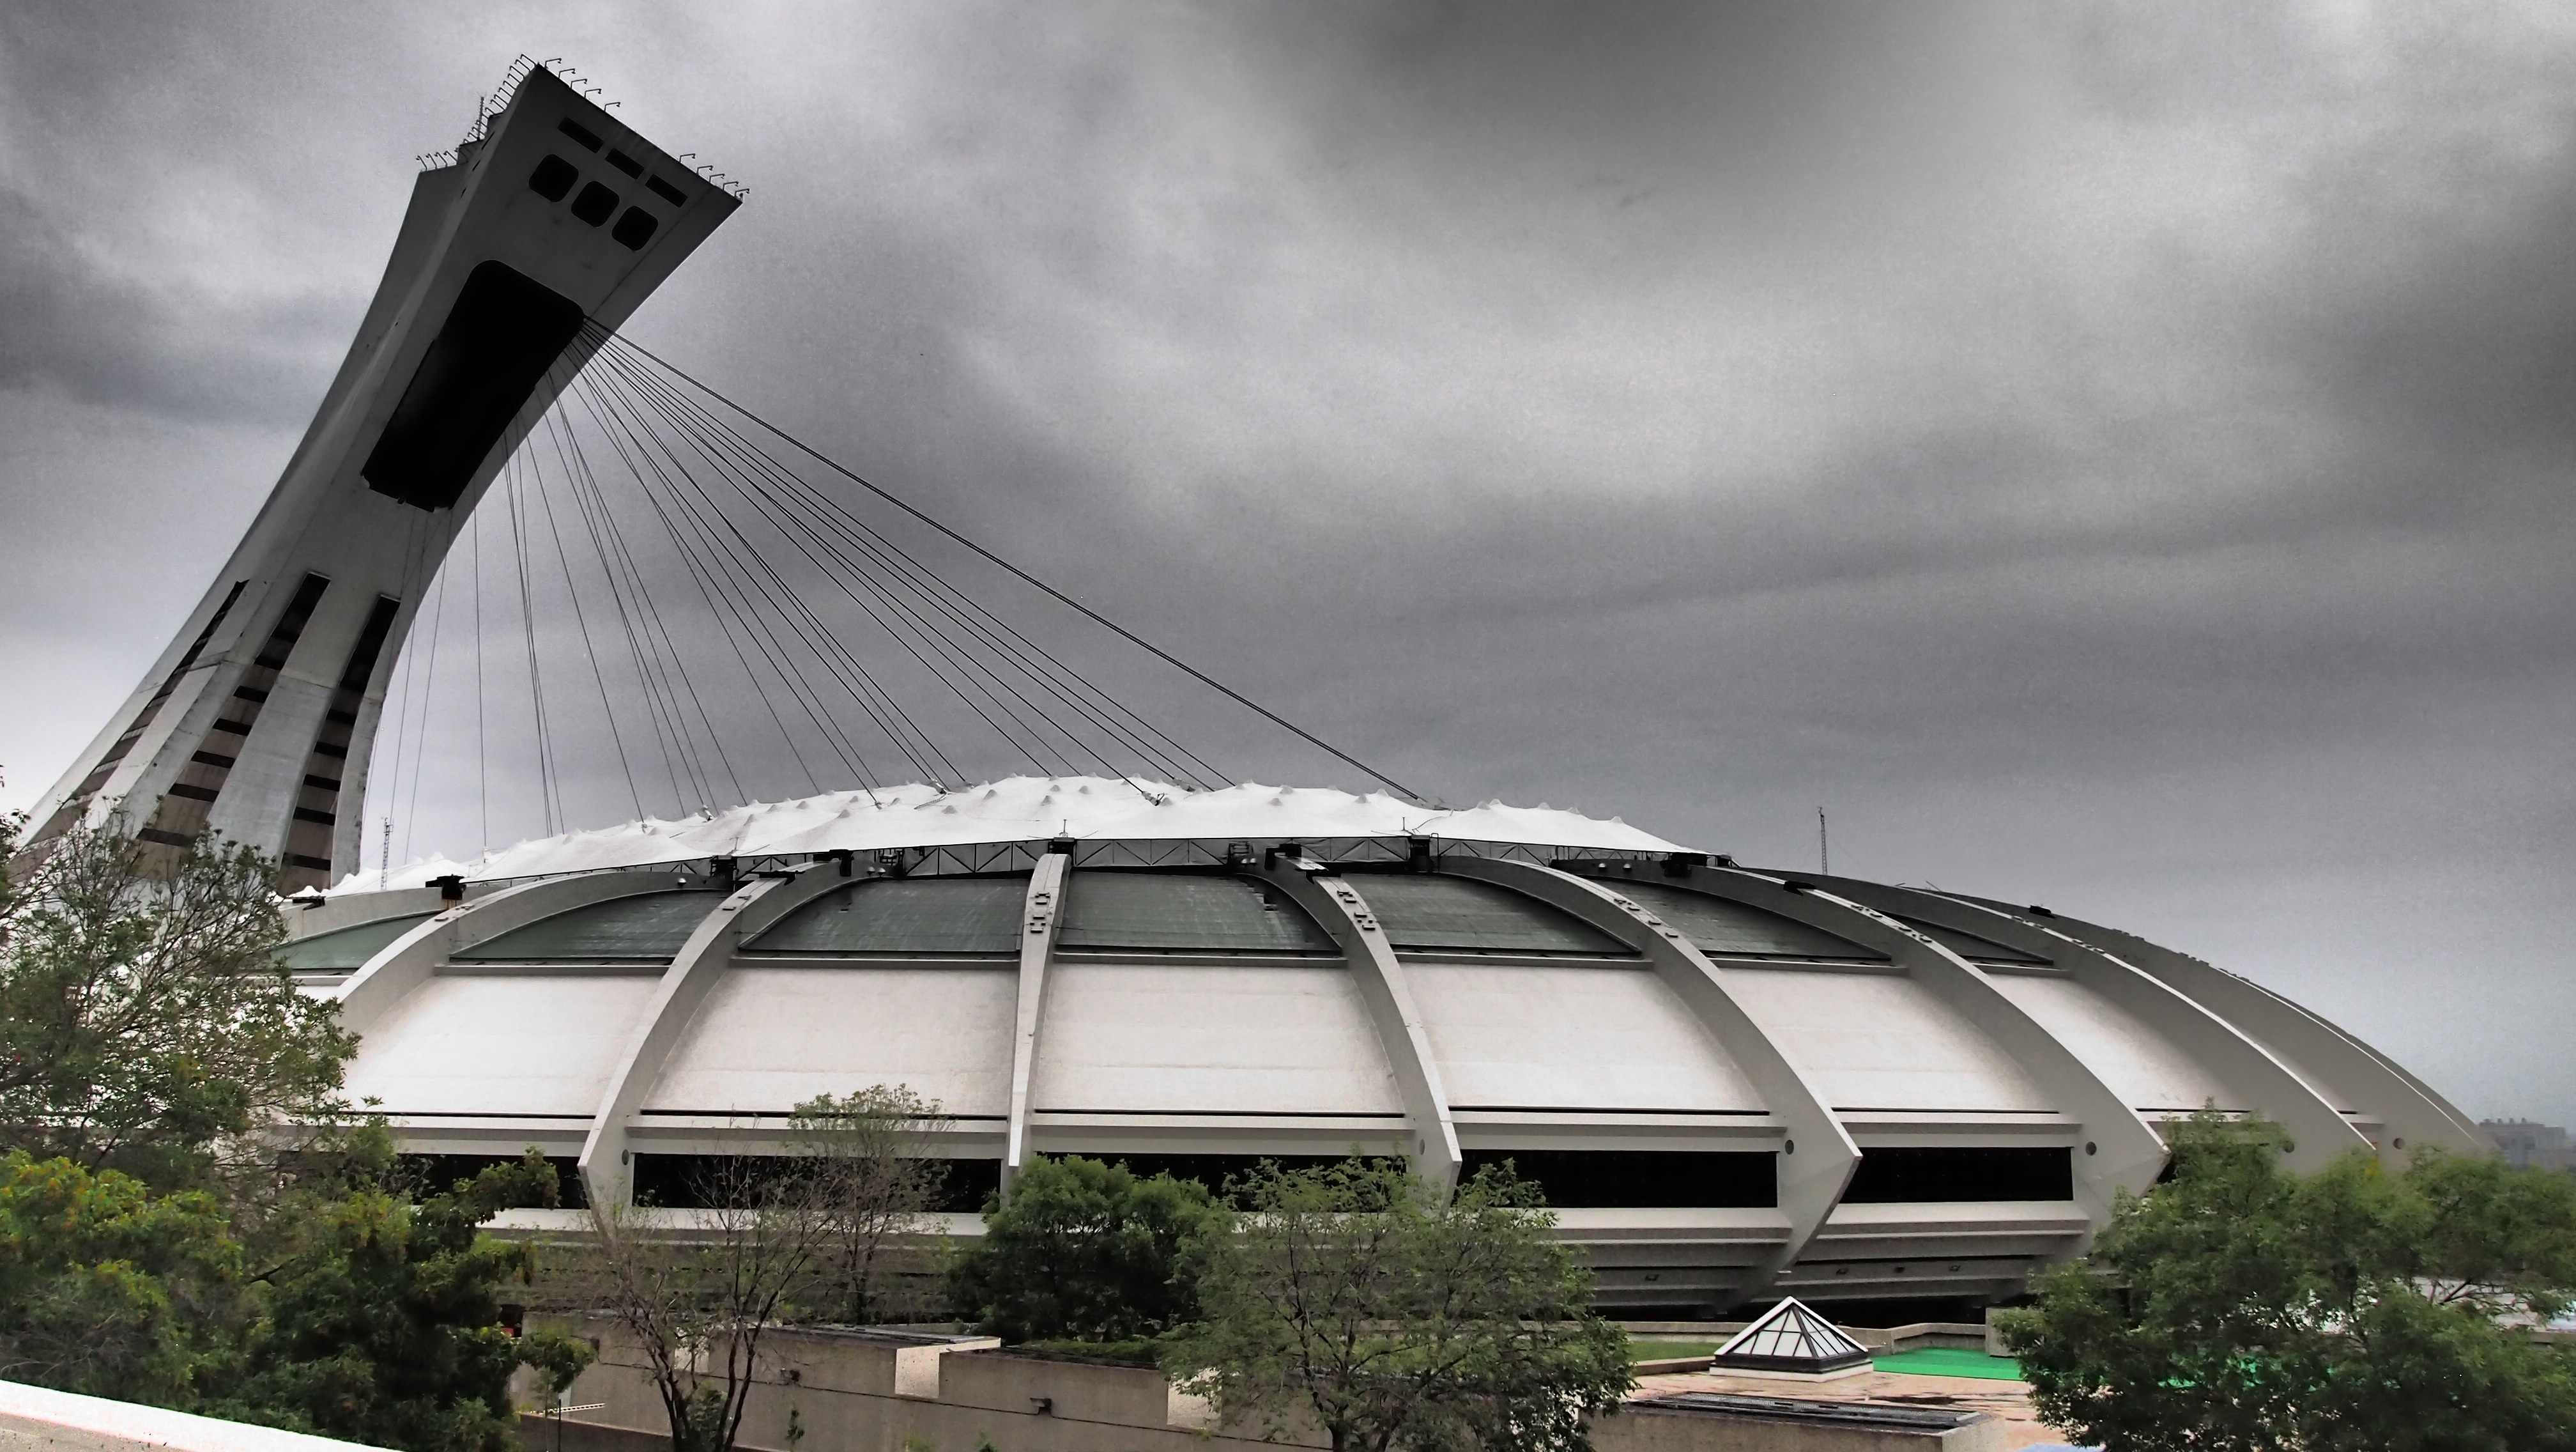
architecture, structure, sport, landmark, facade, stadium, arena, dome, montreal, olympia, olympic stadium, separated by comma lichtmast, sport venue